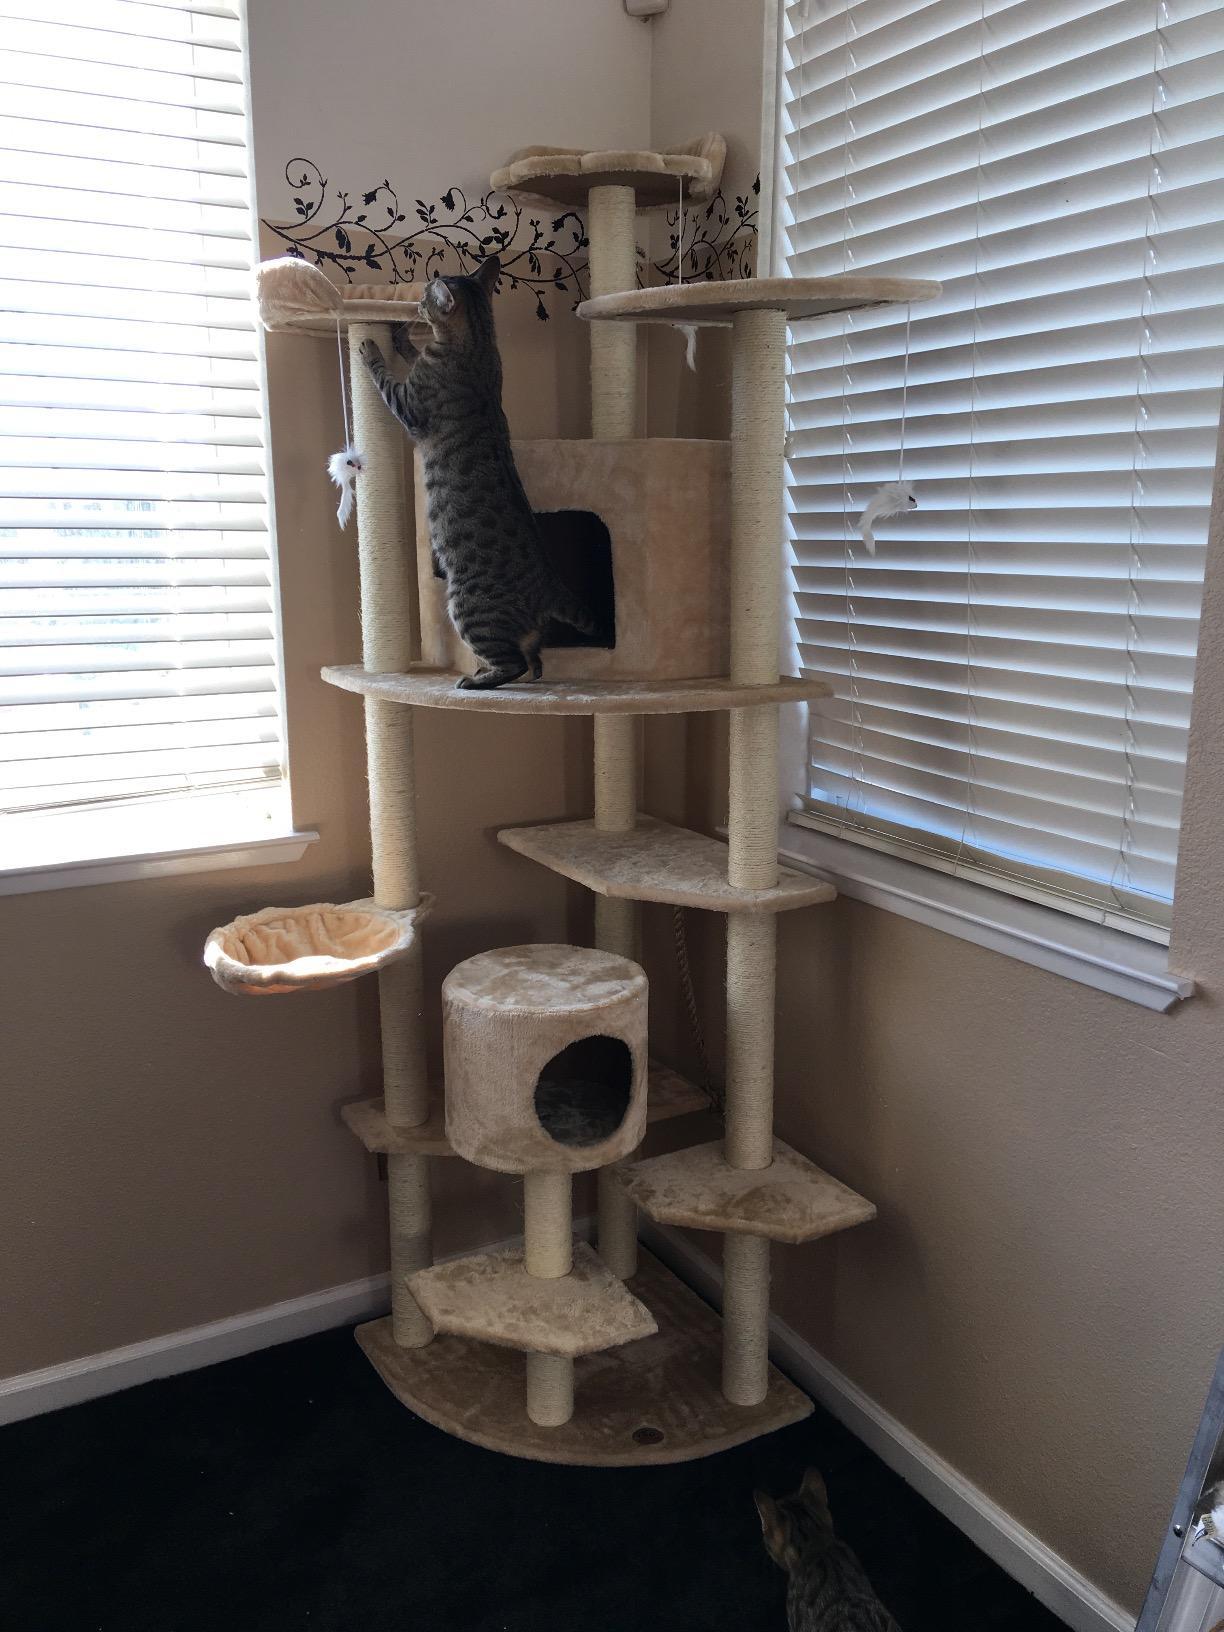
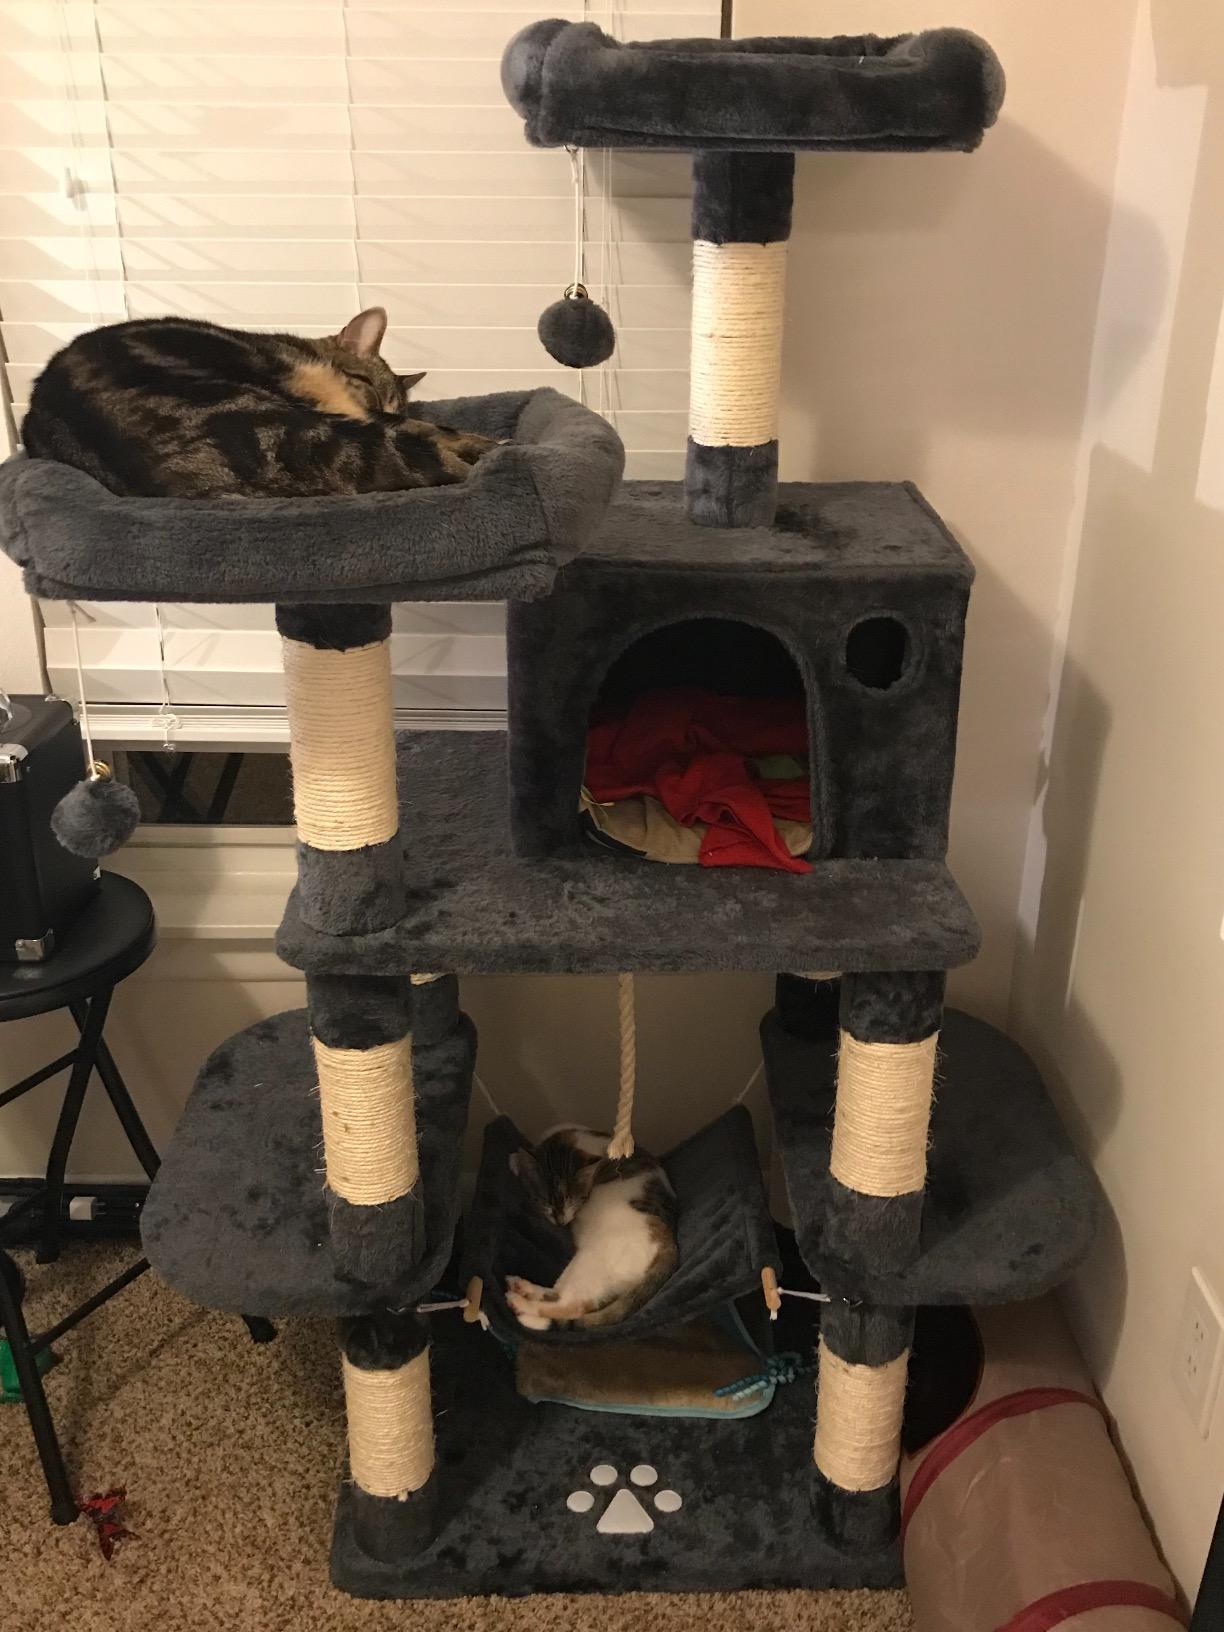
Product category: items_cat tree
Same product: no